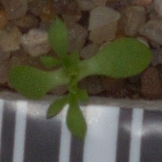
Label: scentless_mayweed